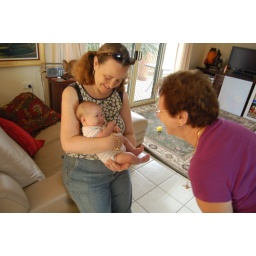
DSC_5061excuse the unfortunate position of the yellow ball in the background